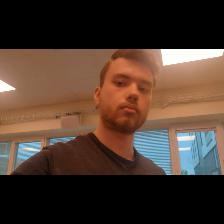
Label: Human